Sperry-Smith House

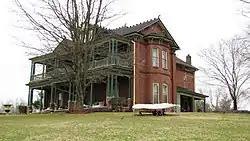
The Sperry-Smith House in 2010

The Sperry-Smith House is a historic house in Sparta, Tennessee, U.S..